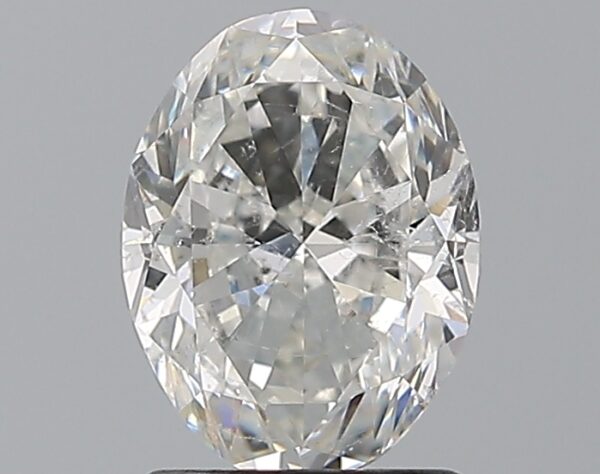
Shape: oval
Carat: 1.5
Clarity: SI2
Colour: F
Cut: GD
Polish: EX
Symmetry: EX
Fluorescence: N
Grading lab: GIA
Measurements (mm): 8.27 x 6.24 x 4.05